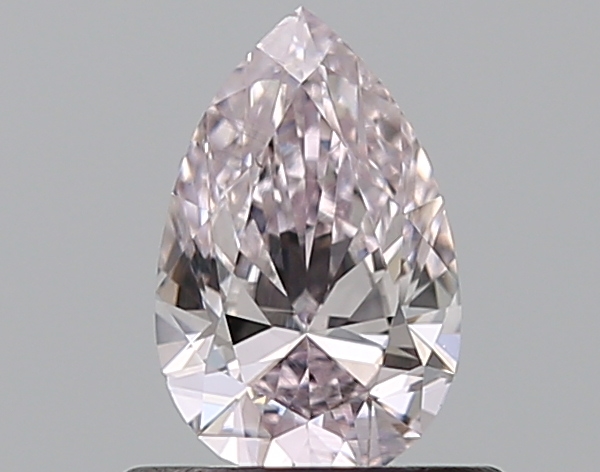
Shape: pear
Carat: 0.5
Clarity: VS2
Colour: FANCY
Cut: EX
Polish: VG
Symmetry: GD
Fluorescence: N
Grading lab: GIA
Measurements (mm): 6.93 x 4.39 x 2.66